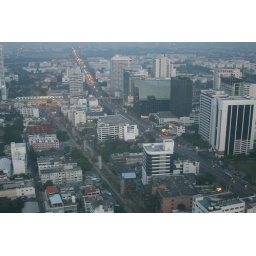
Taken from my windows at Bayoke Sky Hotel, the tallest building in Bangkok and Thailand